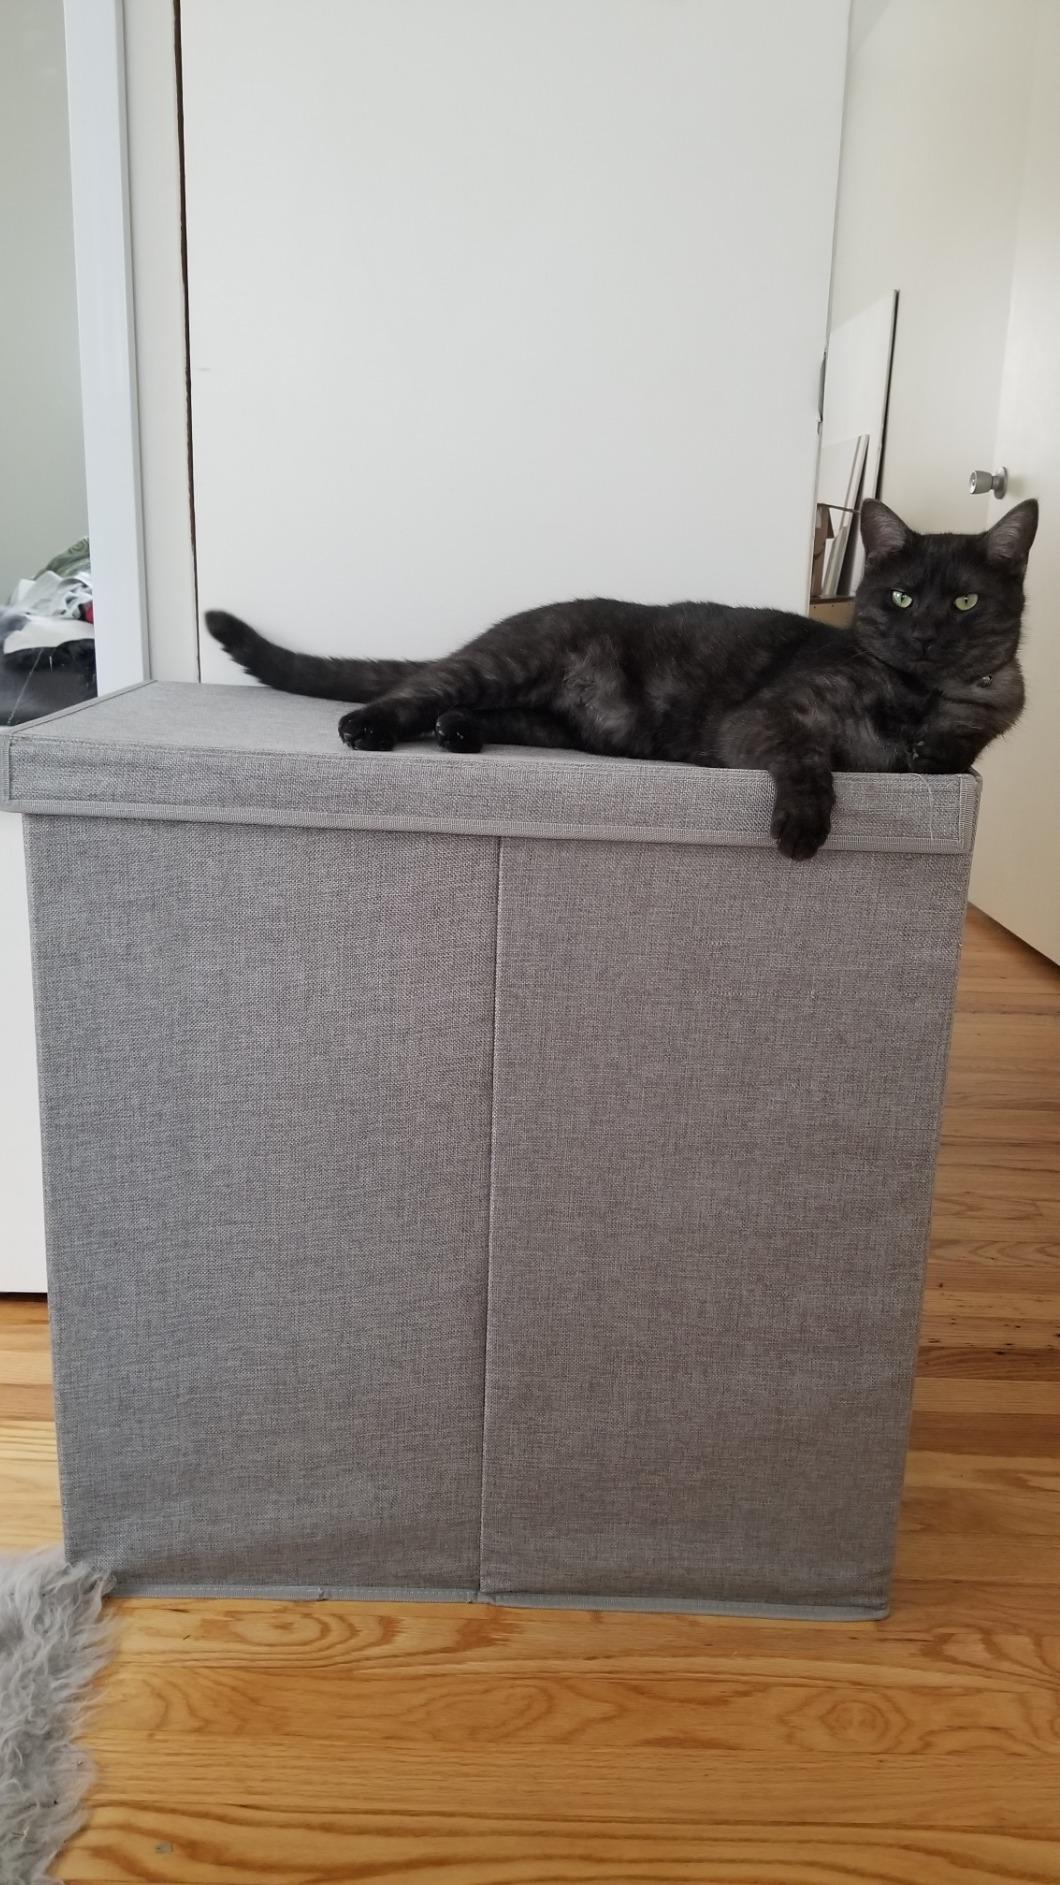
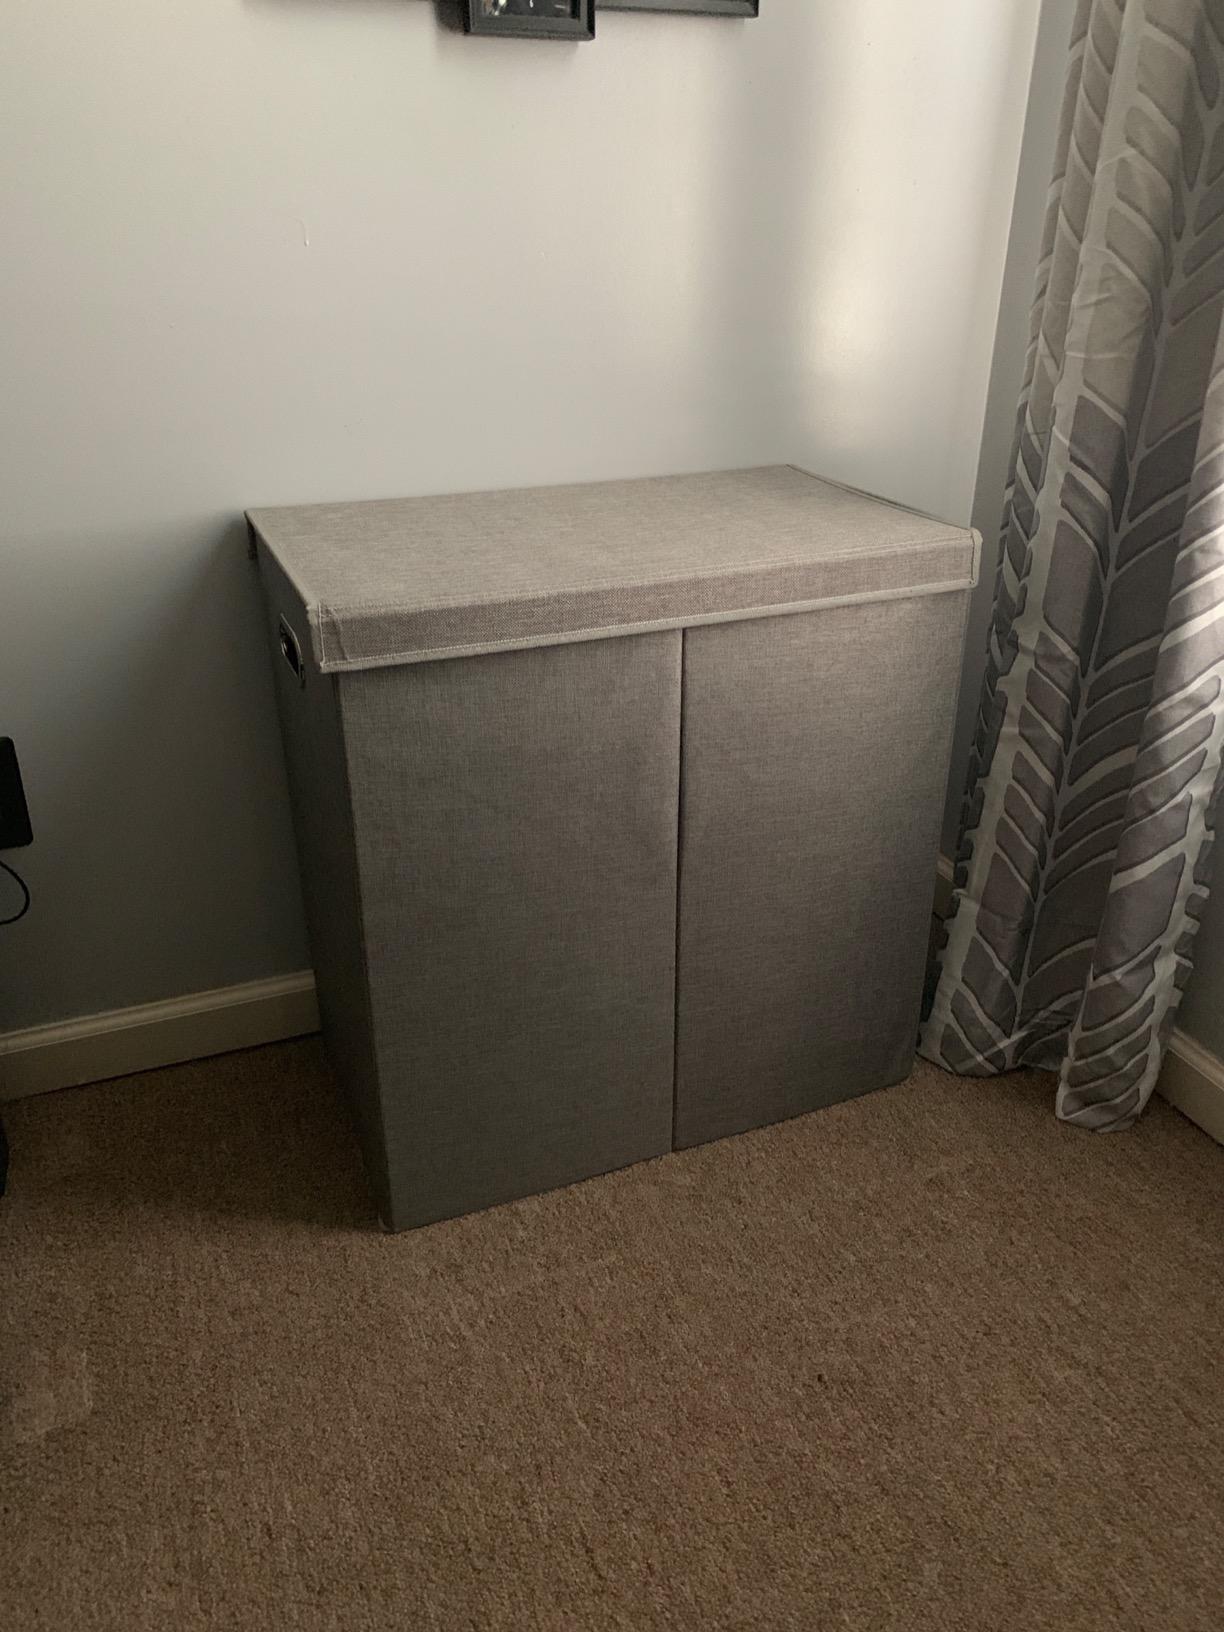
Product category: items_hamper
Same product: yes